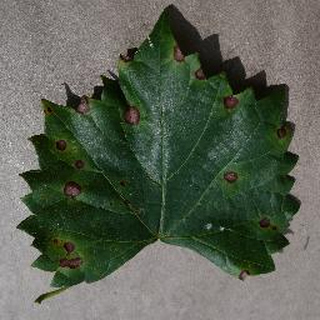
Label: grape_black_rot